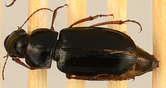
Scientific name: Harpalus paratus
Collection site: North Sterling NEON (STER), plot STER_033